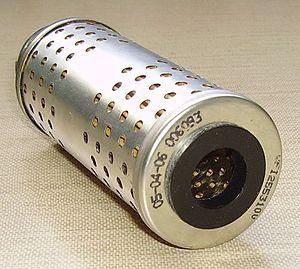
(Boîtier de) filtre à huile (neuf) interne d'une Moto Guzzi Breva, à fixer verticalement sous (et à l'intérieur du carter) le carter moteur.Longueur du boîtier
Un filtre à huile est un filtre utilisé principalement dans les moteurs à explosion des véhicules automobiles. Il a pour fonction de purifier les huiles, par exemple l'huile moteur ou le fluide hydraulique, lors du remplissage du circuit ou, typiquement, lors du fonctionnement du système.